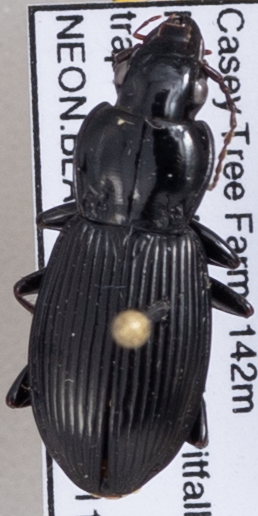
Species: Pterostichus stygicus
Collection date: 2018-09-11
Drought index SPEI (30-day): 1.798
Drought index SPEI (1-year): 1.45
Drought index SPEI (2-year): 1.69